Global catastrophe scenarios

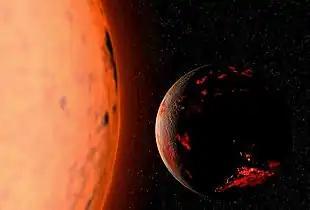
Conjectured illustration of the scorched Earth after the Sun has entered the red giant phase, about seven billion years from now

The Earth will naturally become uninhabitable due to the Sun's stellar evolution, within about a billion years. In around 1 billion years from now, the Sun's brightness may increase as a result of a shortage of hydrogen, and the heating of its outer layers may cause the Earth's oceans to evaporate, leaving only minor forms of life. Well before this time, the level of carbon dioxide in the atmosphere will be too low to support plant life, destroying the foundation of the food chains. See Future of the Earth.